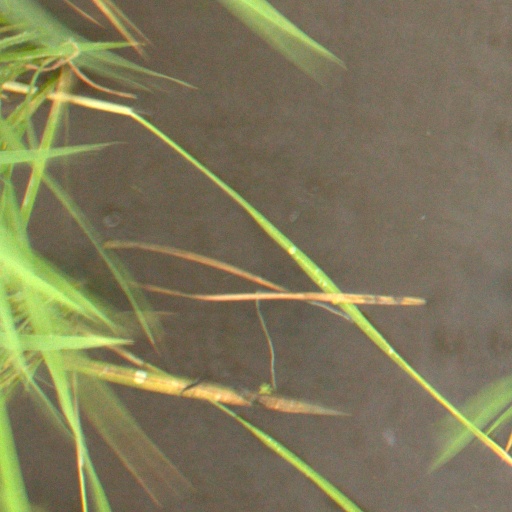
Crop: rice